James J. Faran

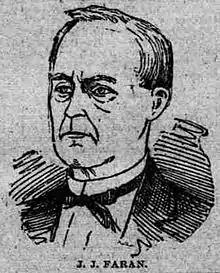
1886 illustration

James John Faran (December 29, 1808 – December 12, 1892) was an American lawyer and politician who served two terms as a U.S. Representative from Ohio from 1845 to 1849.